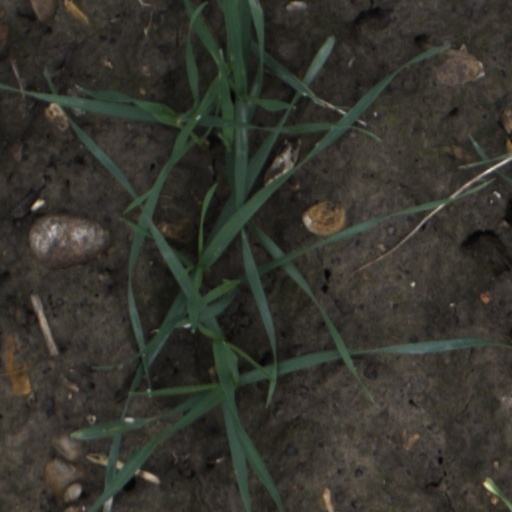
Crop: wheat